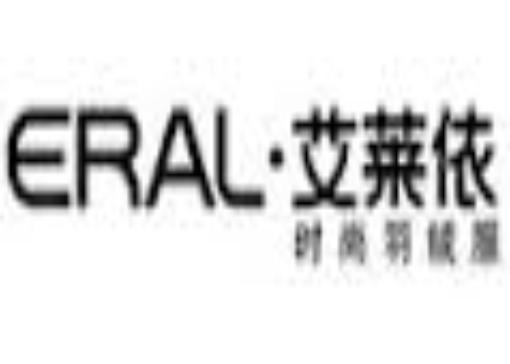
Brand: ERAL
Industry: Clothes